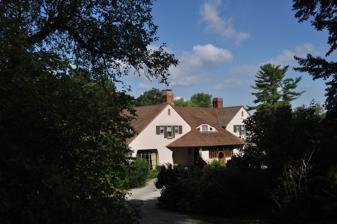
Building: Farnum House
Country: United States of America
Year built: 1908
Historic house in Connecticut, United States For other uses, see Farnum House (disambiguation) . United States historic place Farnum House U.S. National Register of Historic Places Show map of Connecticut Show map of the United States Location Litchfield Rd., Norfolk, Connecticut Coordinates 41°58′44″N 73°12′4″W / 41.97889°N 73.20111°W / 41.97889; -73.20111 Area 2 acres (0.81 ha) Built 1908 ( 1908 ) Architect Taylor, A.S.G. MPS Taylor, Alfredo S. G., TR NRHP reference No. 82004449 Added to NRHP August 2, 1982 The Farnum House is a historic house on Litchfield Road in Norfolk, Connecticut .  Built in 1908 to a design by Alfredo S.G. Taylor , it is a distinctive local example of a Tudor Revival English country house .  It was listed on the National Register of Historic Places in 1982, for its association with the architect. Description and history The Farnum House is located south of the village center of Norfolk, on the west side of Litchfield Road ( Connecticut Route 272 ).  It is set on a 2-acre (0.81 ha) lot that slopes down from the road, with a semicircular front drive providing access.  A fringe of mature plantings lines the street between the two drive entrances.  The house is a 1 + 1 ⁄ 2 -story wood-frame structure, its exterior finished in stucco.  Its main roof ridge is oriented parallel to the road, but its facade is dominated by large front-facing cross-gabled sections at either end, with an eyebrow dormer in between.  The roof below the eyebrow extends over a broad porte-cochere, whose ends extend in front of the flanking gables.  The interior finishes are also reflective of the Tudor Revival, and some of its original interior furnishings were also designed by the architect Alfredo S.G. Taylor . The house was built in 1908 to a design by Taylor, a prominent New York City architect who summered in Norfolk.  It is one of three stucco houses designed by Taylor in the years 1906-08 that are set on the west side of Litchfield Road. This house in particular bears a strong resemblance to Moor Crag , a house near Bowness-on-Windermere in Cumbria , England designed in 1898 by the English architect Charles Voysey , but presents its own distinctive interpretation of an English country house of the period. See also National Register of Historic Places listings in Litchfield County, Connecticut References